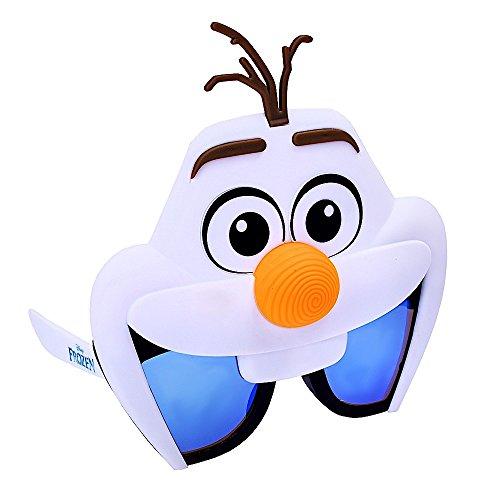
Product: Costume Sunglasses Frozen Olaf Sun-Staches Party Favors UV400
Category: Toys & Games | Party Supplies
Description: All Sun-Staches Sunglasses provide 100% UV400 protection and impact resistant lenses because we care.
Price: $12.60
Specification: ProductDimensions:9x9x1inches|ItemWeight:1pounds|ShippingWeight:2.4ounces(Viewshippingratesandpolicies)|DomesticShipping:ItemcanbeshippedwithinU.S.|InternationalShipping:ThisitemcanbeshippedtoselectcountriesoutsideoftheU.S.LearnMore|ASIN:B01LY3R55D|Itemmodelnumber:SG2597|Manufacturerrecommendedage:12monthsandup